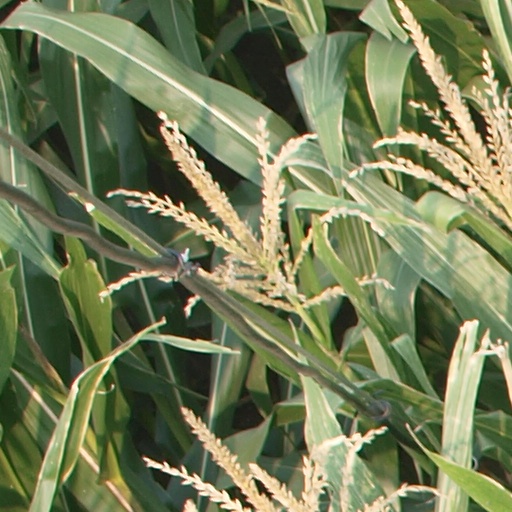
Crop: maize; corn